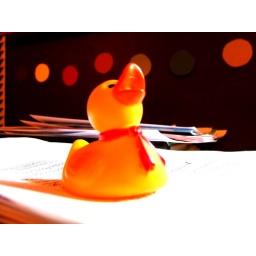
A duck in cathys office